Alaskan Air Command

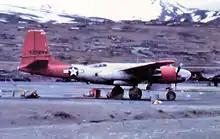
B-26C at Davis AFB, 1948

Established on 18 December 1945 the end of World War II, assuming jurisdiction of former Eleventh Air Force, assets in the Alaska Territory. Headquartered at Davis Army Airfield on Adak, the initial mission of AAC was the consolidation of wartime Army Air Forces in Alaska and training of those forces remaining after demobilization. Its headquarters was moved back to Anchorage, and was re-established at Elmendorf Field on 1 October 1946.